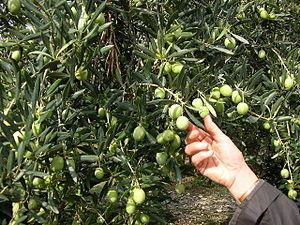
Cueillette d'olives vertes de variété Ascolana - septembre 2005- Hérault (France) - Jean-Michel Duriez Utilisateur:Jeanmi
L'olive de table ou olive de conserve ou olive de bouche est le nom générique du fruit de l'olivier domestique, ayant subi un traitement spécifique afin d'être conservé puis consommé. Cueilli jeune, il donne l'olive verte, cueilli à pleine maturité, il donne l'olive noire.